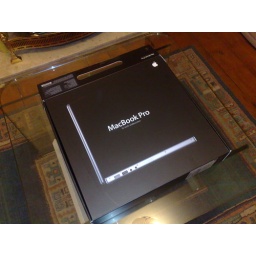
Mac book pro in the box